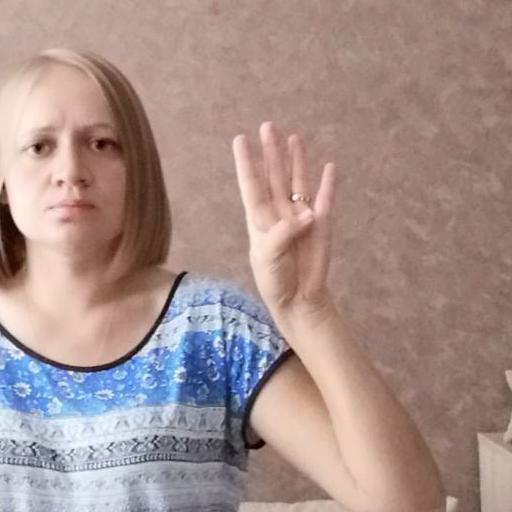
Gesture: four